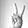
ASL letter: V